Torvegade 22

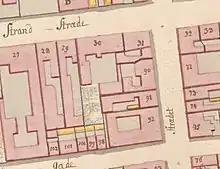
No. 90 seen on a detail from Christian Gedde's map of Christianshavn Quarter, 1757.

The site was made up of two small properties in the late 17th century. One of them was listed as No. 65 in Christianshavn Quarter in Copenhagen's first cadastre of 1689 and was at that time owned by baker Mikkel Bløcher. The other one was listed as No. 77 and belonged to a joiner named Lorends.